Kazuhiro Fujita's Short Stories

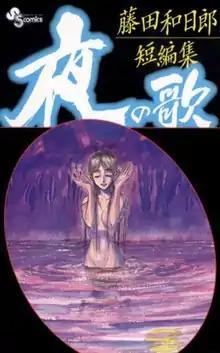
"Yoru no Uta" cover

is a Japanese anthology manga series written and illustrated by Kazuhiro Fujita and published by Shogakukan. The first collection, "Yoru no Uta", contains five stories and was released in July 1995. The second collection, "Akatsuki no Uta", contains four stories and was released in February 2004.